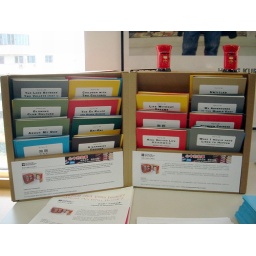
book box in British Council